Jōten-ji

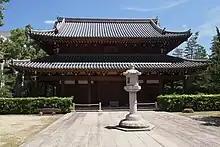
Main Hall

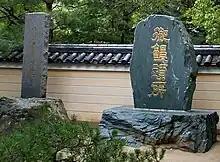
Stone monuments commemorating the introduction of udon, soba (left side) and manjū (right side)

The founding priest of the temple, Enni-Ben'en went to China in 1235, mastered Zen Buddhism through great hardships and returned to Japan in 1241. Besides new teachings of Zen Buddhism, he brought back to Japan a variety of cultural features from China. The production methods of udon, soba, yokan and manjū are especially famous among them.